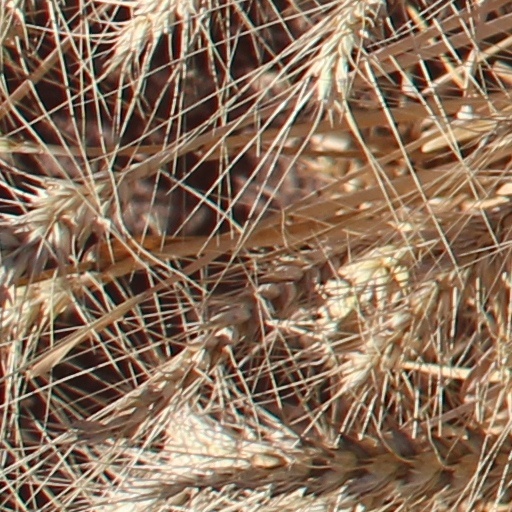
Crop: wheat